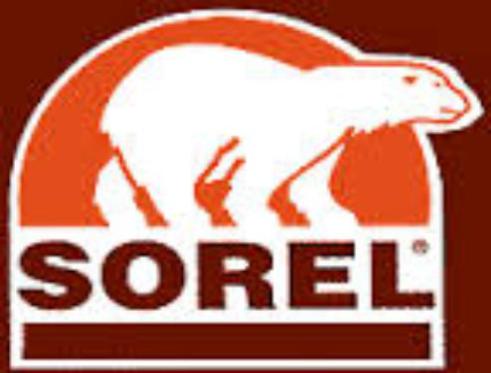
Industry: Clothes